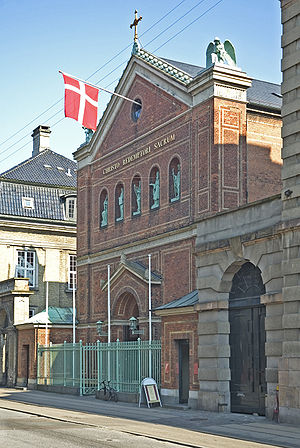
Sankt Ansgars Kirke
Sankt Ansgars Kirke – Katolsk domkirke
Sankt Ansgars Kirke i København er siden 1953 den katolske domkirke for samtlige katolikker i Kongeriget Danmark.